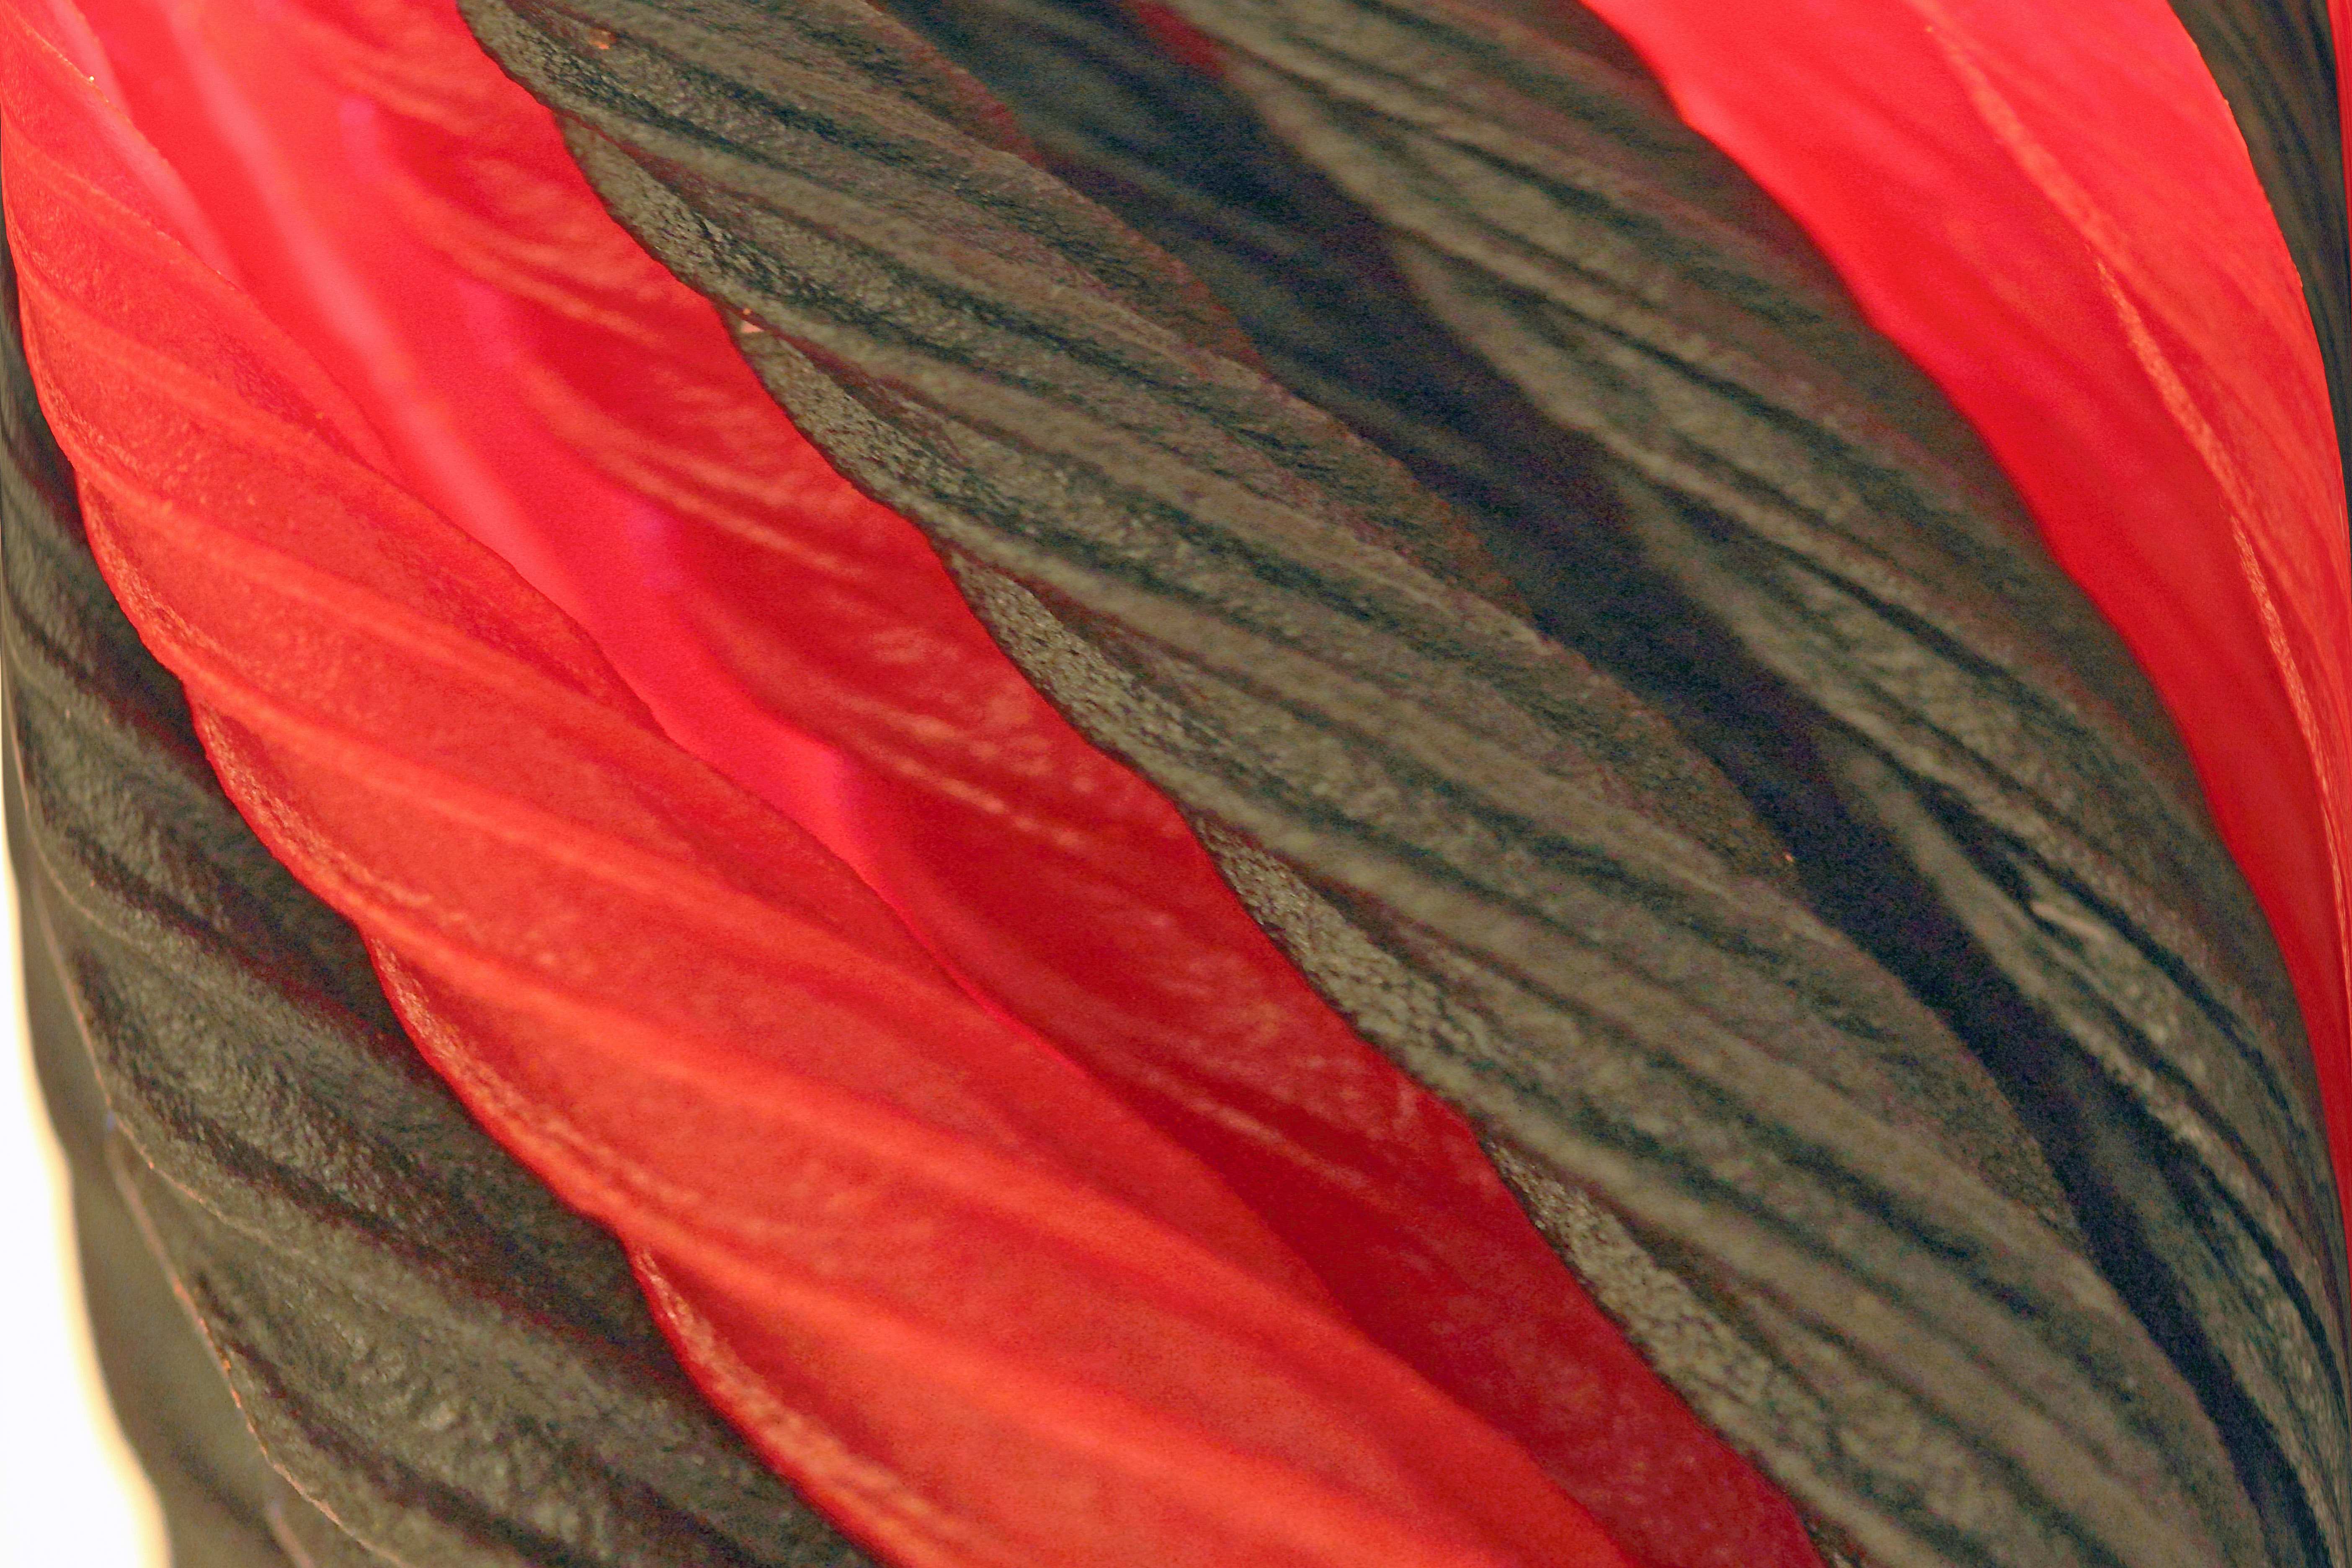
wing, leaf, flower, petal, red, color, flag, canon, clothing, junk, black, material, close up, textile, vines, eos, smell, attack, candy, mark, ii, 5d, series, ropes, and, ian, licorice, taste, sane, awesome, foodie, penny, habit, addictive, forming, part5